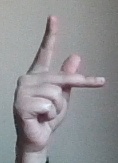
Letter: dha